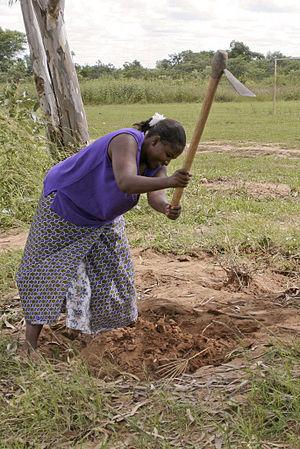
Pour l'agriculteur, la houe est un outil de base pour tous les travaux de la terre.